Kokoda Track

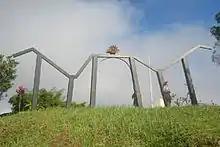
The monument at Owers' Corner

There has been much debate in Australia about whether it should be called the "Kokoda Trail" or the "Kokoda Track". The monument at Owers' Corner uses both terms: "Track" on one side and "Trail" on the other. The earliest mention of the route in an Australian newspaper may be in The Argus on Wednesday 29 July 1942 in a map when it refers to "the Buna Kokoda-Moresby track". "Kokoda Trail" was gazetted as the official name of the route by the Australian administration of Papua New Guinea in 1972.